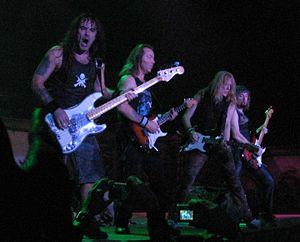
Stephen Percy « Steve » Harris, né le 12 mars 1956 à Leytonstone, est un musicien britannique, célèbre en tant que bassiste et principal parolier du groupe britannique de heavy metal Iron Maiden. Il demeure, avec le guitariste Dave Murray, le seul membre ayant contribué à tous les projets du groupe depuis sa création jusqu'à nos jours, étant également crédité dans tous les albums.
Le heavy metal traditionnel est un terme informel utilisé pour désigner le style de heavy metal qui a précédé le développement de plusieurs sous-genres de metal, c'est-à-dire le heavy metal en tant que tendance esthétique des années 1970 et 1980. Ce style est communément appelé « heavy metal » dans la pratique, mais on utilise parfois « heavy metal traditionnel » afin d'éviter les confusions avec les autres sens possibles du terme. Celui-ci désigne donc les groupes qui ont développé une esthétique plus incisive par rapport au hard rock originel, en s’éloignant du blues et en puisant aussi dans le punk. C'est le style qui est à l'origine de toutes les formes de metal apparues par la suite.
La new wave of British heavy metal, littéralement « nouvelle vague de heavy metal britannique » est un mouvement musical associé au heavy metal, principalement traditionnel, émergeant à la fin des années 1970 au Royaume-Uni et se popularisant à l'international au début des années 1980. Il se développe comme réaction au déclin des premiers groupes de heavy metal-hard rock comme Aerosmith, Deep Purple, Led Zeppelin et Black Sabbath, et s'en démarque notamment par des influences blues plus effacées, une incorporation d'éléments punk, un tempo plus rapide et globalement, un son plus dur. Cette vague est considérée comme une pierre angulaire pour le thrash metal et le metal extrême ; le groupe de heavy metal américain Metallica cite les groupes de la NWOBHM comme Diamond Head comme ayant eu une influence importante sur leur style musical.